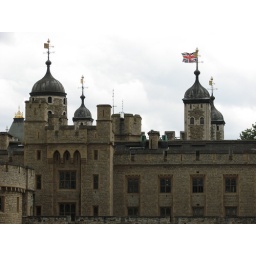
white tower in the tower of london.JPG